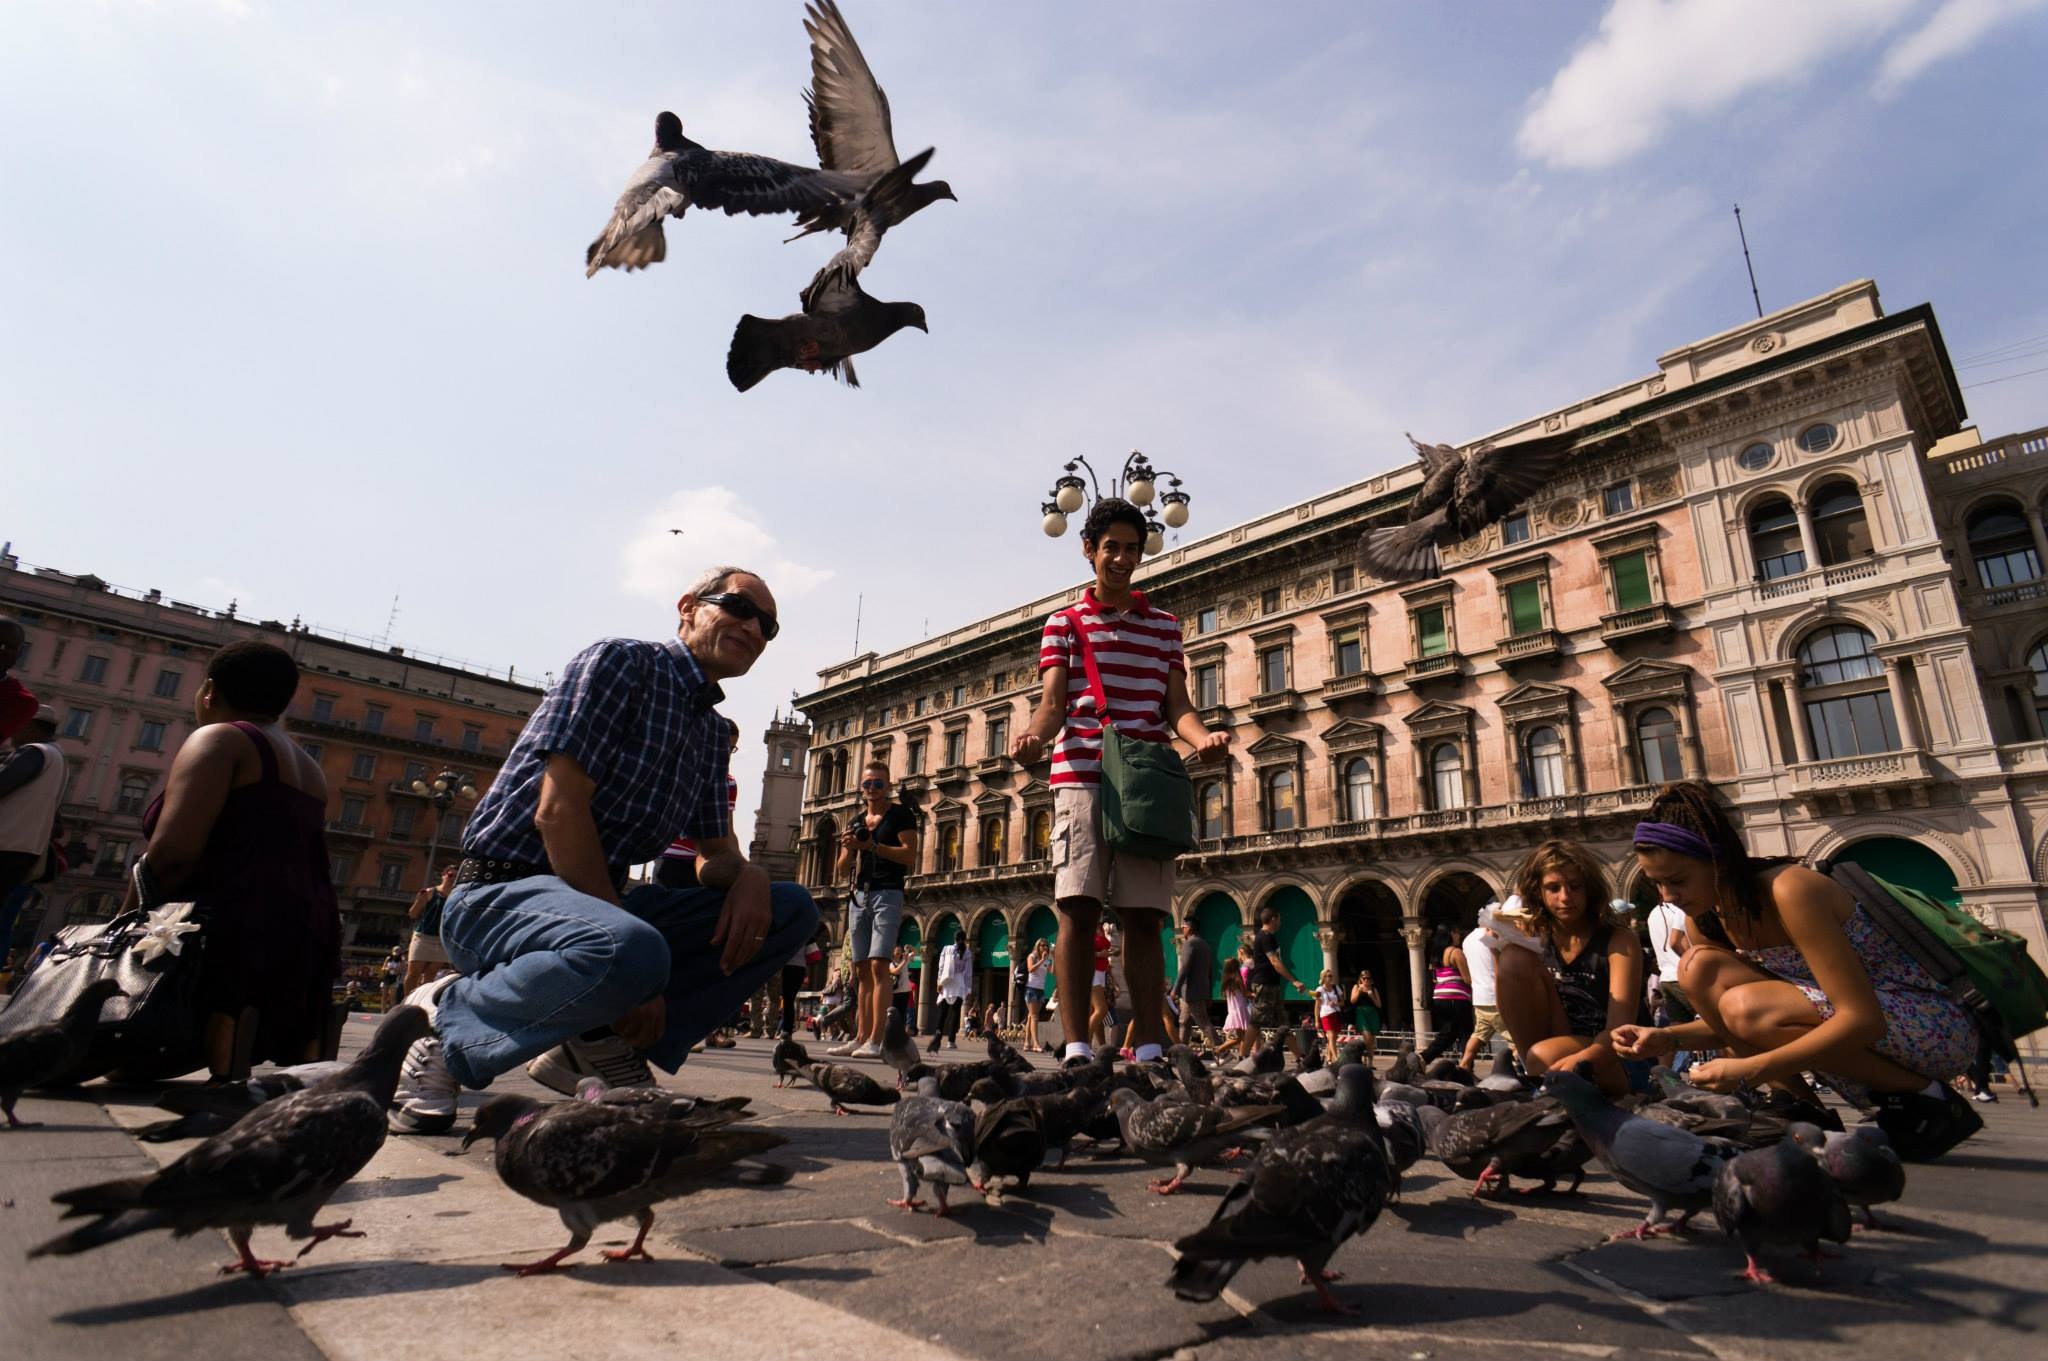
wing, people, street, crowd, feed, marketplace, feather, birds, pigeons, milan, luck